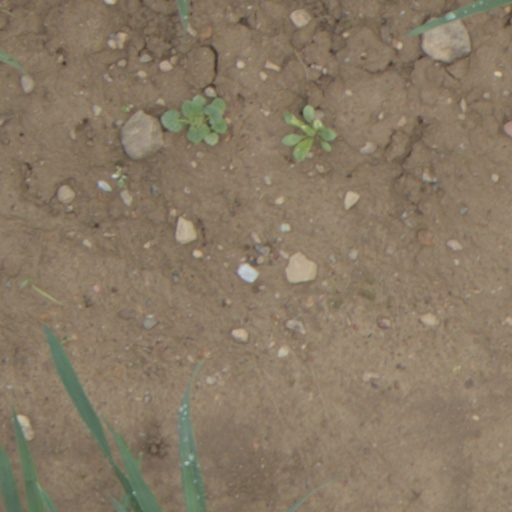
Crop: wheat